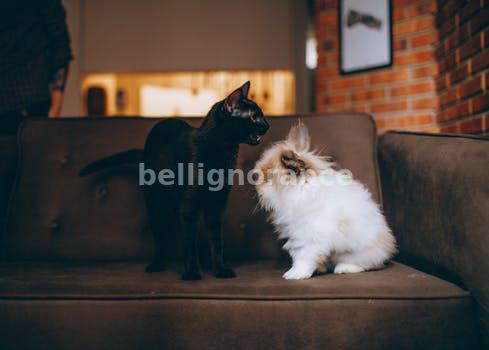
Label: Watermark